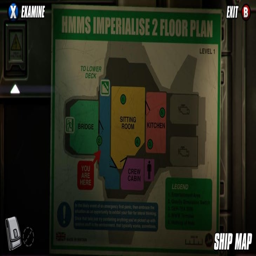
pay close attention to get the best out of this game